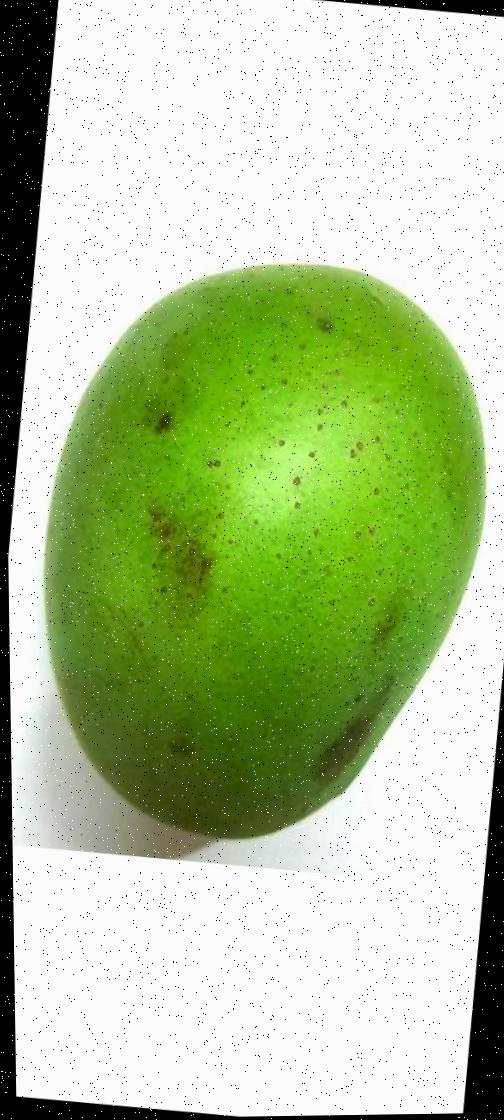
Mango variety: Langra